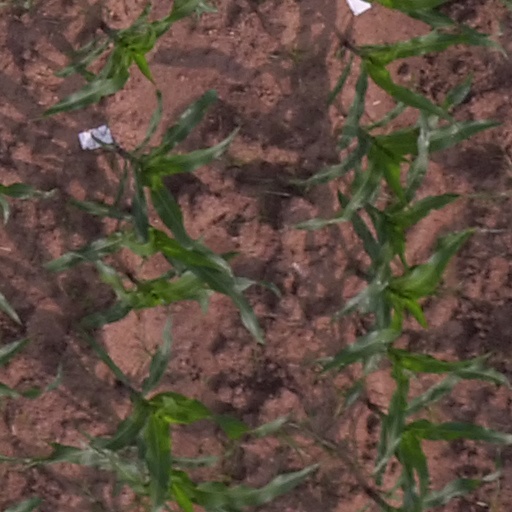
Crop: maize; corn